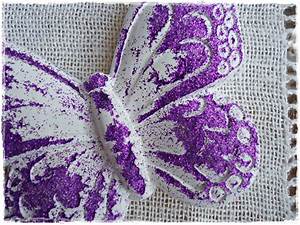
Label: farfalla